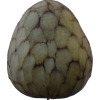
Label: cherimoya